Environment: real
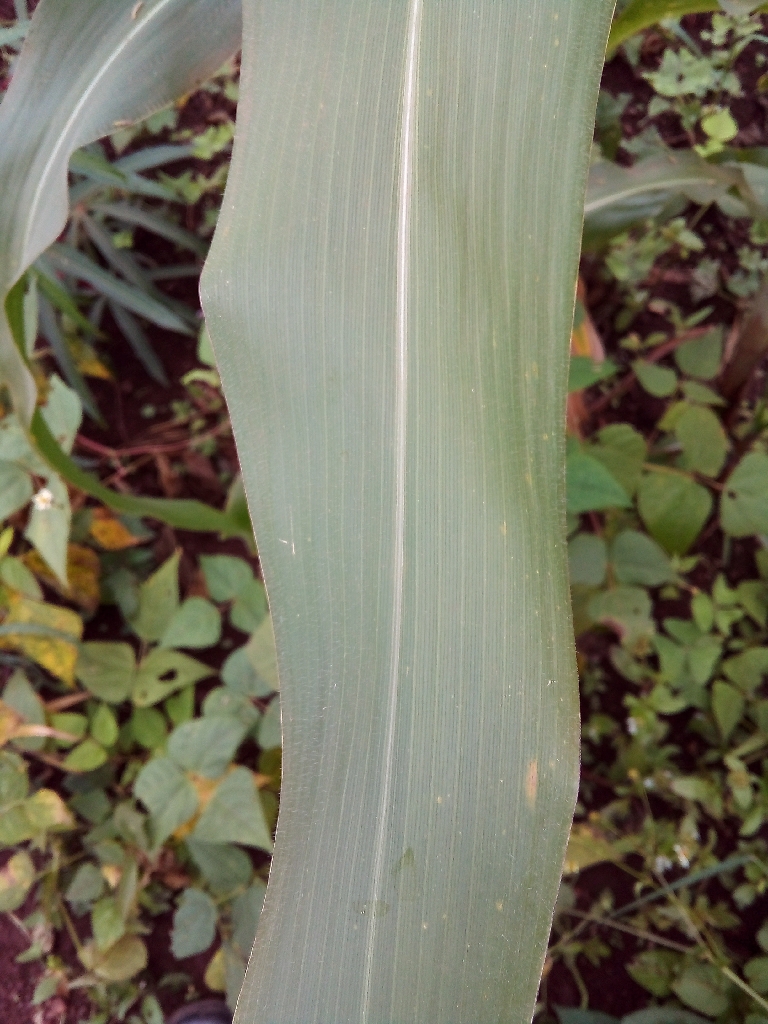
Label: healthy